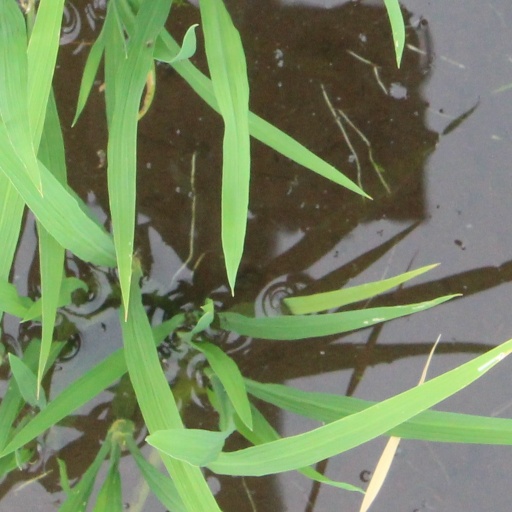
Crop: rice